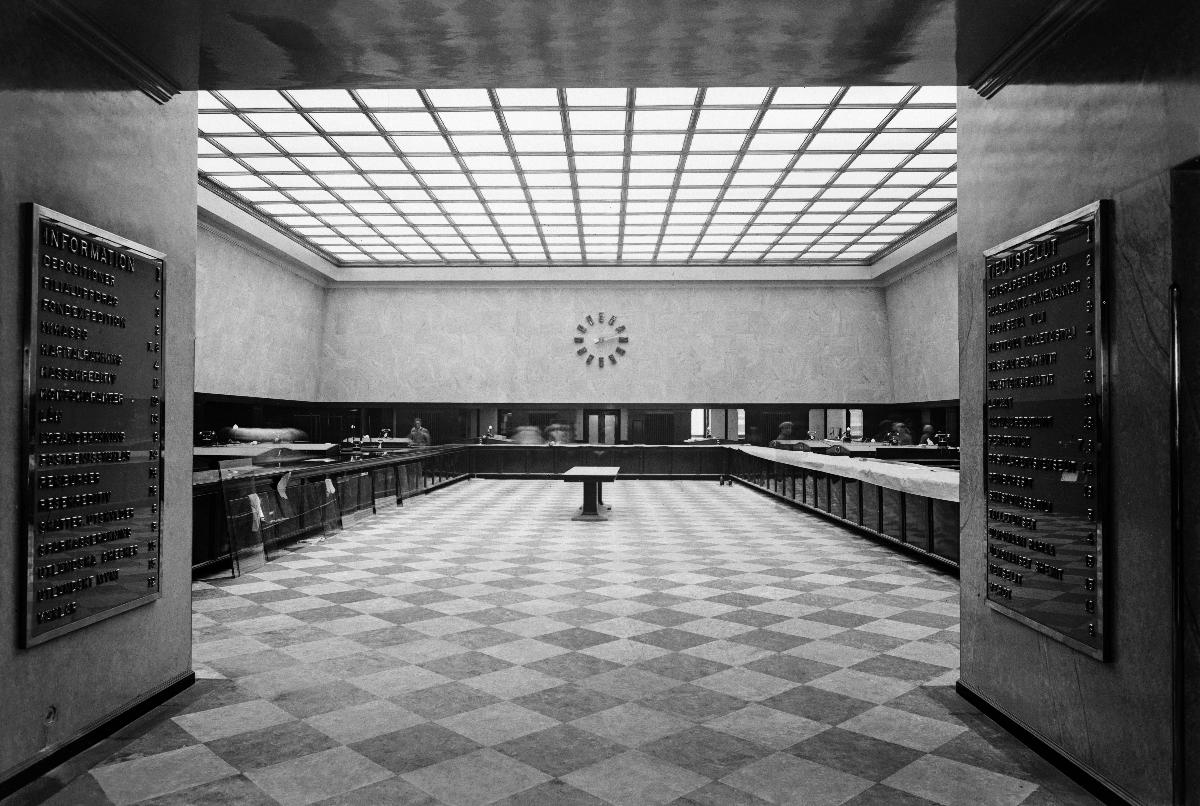
Liittopankki
Unionbanken; Union Bank
sisällön kuvaus: Liittopankki, Aleksanterinkatu 17, Helsinki 18.10.1929. Asiakassali. content description: The Union Bank, Aleksanterinkatu 17, Helsinki 18.10.1929. The customers hall. innehållsbeskrivning: Unionbanken, Alexandersgatan 17, Helsingfors 18.10.1929. Kundmottagningen.
Kuvaaja: Sundström, Hugo, kuvaaja
Vuosi: 1929
Paikka: Suomi, Uusimaa, Helsinki, Aleksanterinkatu Helsinki; Suomi, Uusimaa, Helsinki
Aiheet: arkkitehtuuri; rakennukset; pankit; ulkokuva; HBL; architecture; buildings; banks (monetary institutions); banks; exterior; arkitektur; byggnader; banker; bank; exteriör